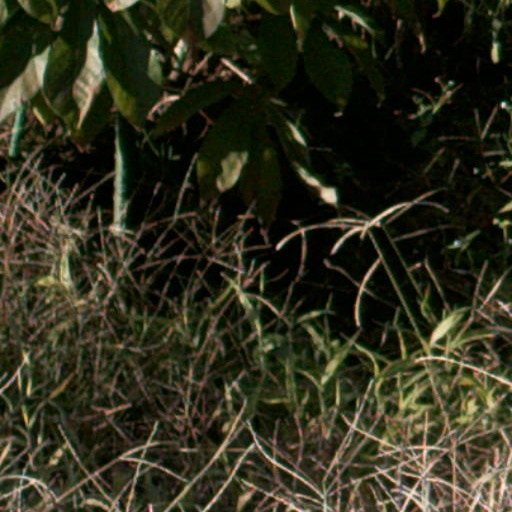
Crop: cassava